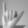
ASL letter: Y